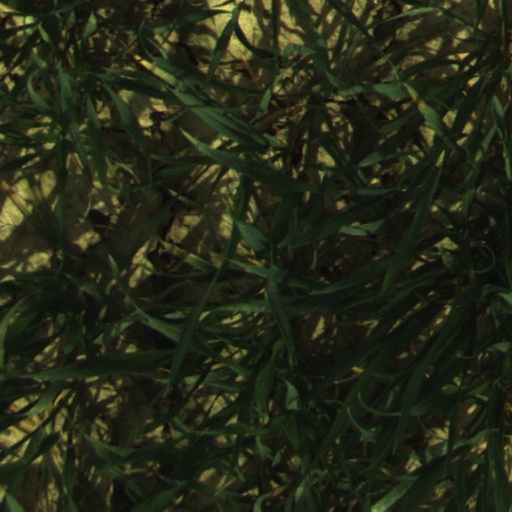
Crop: wheat